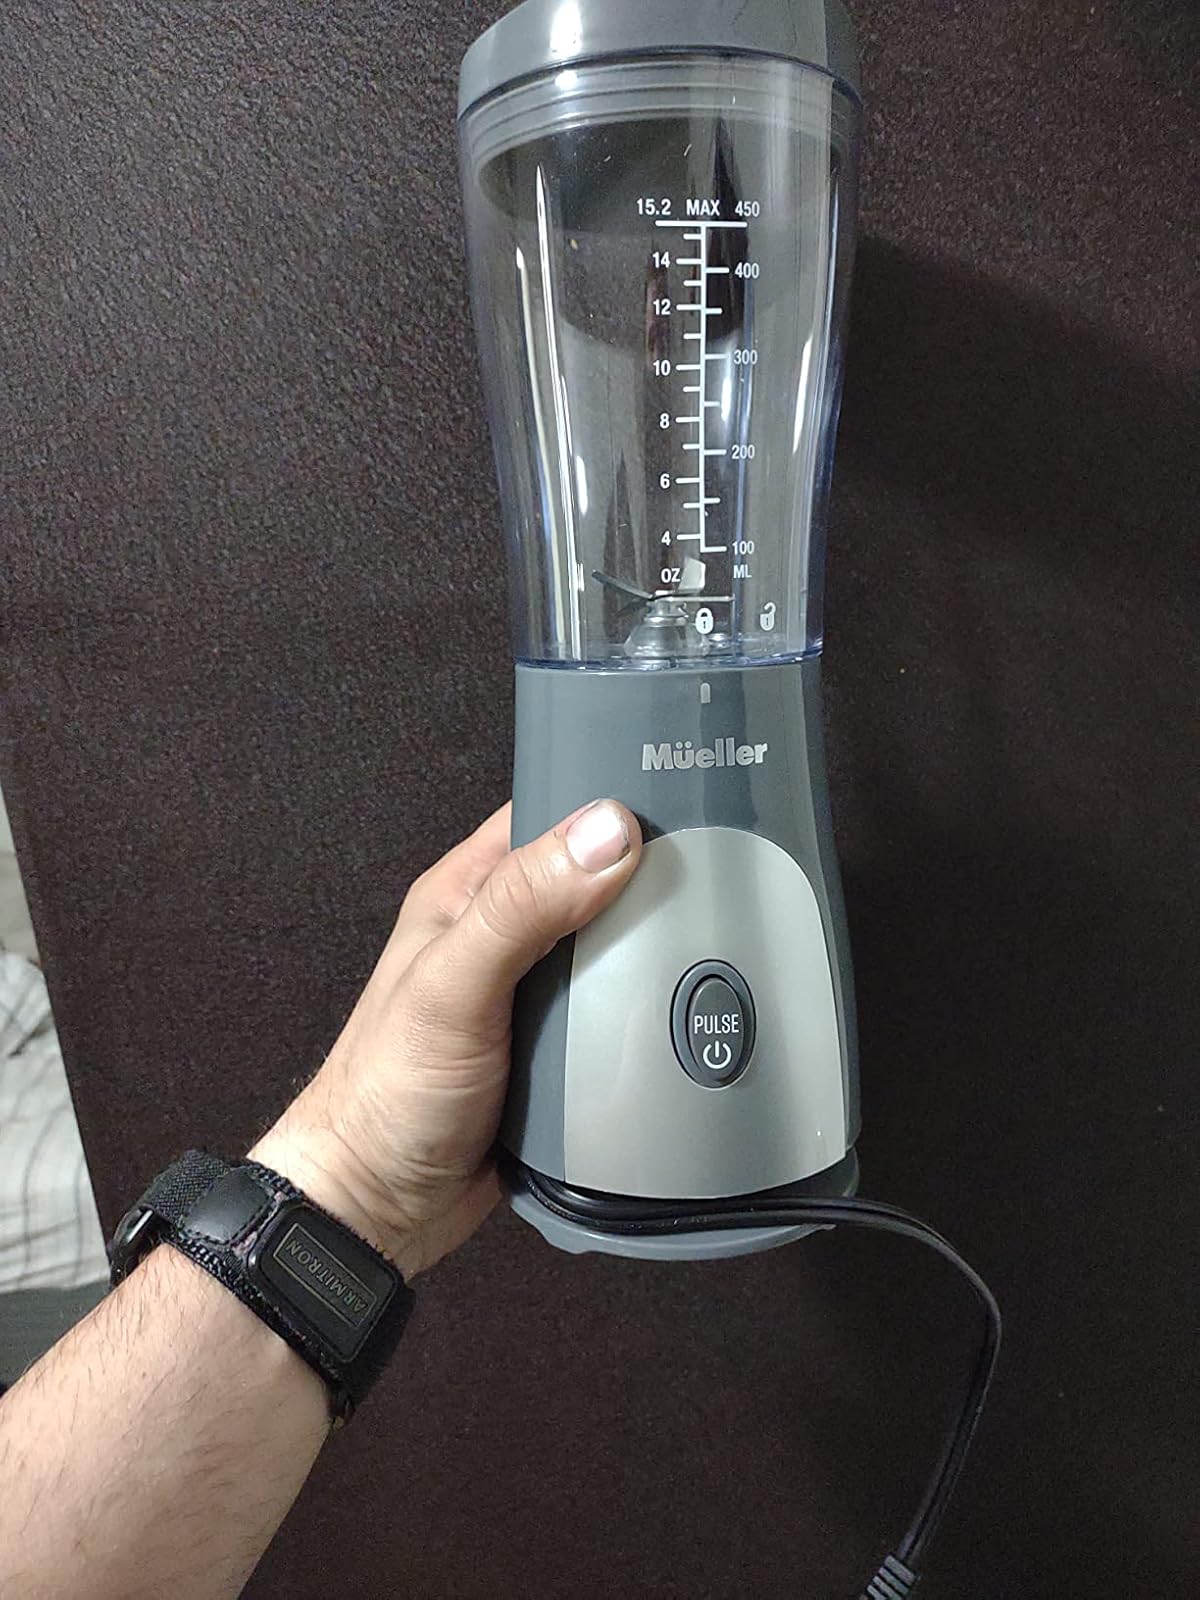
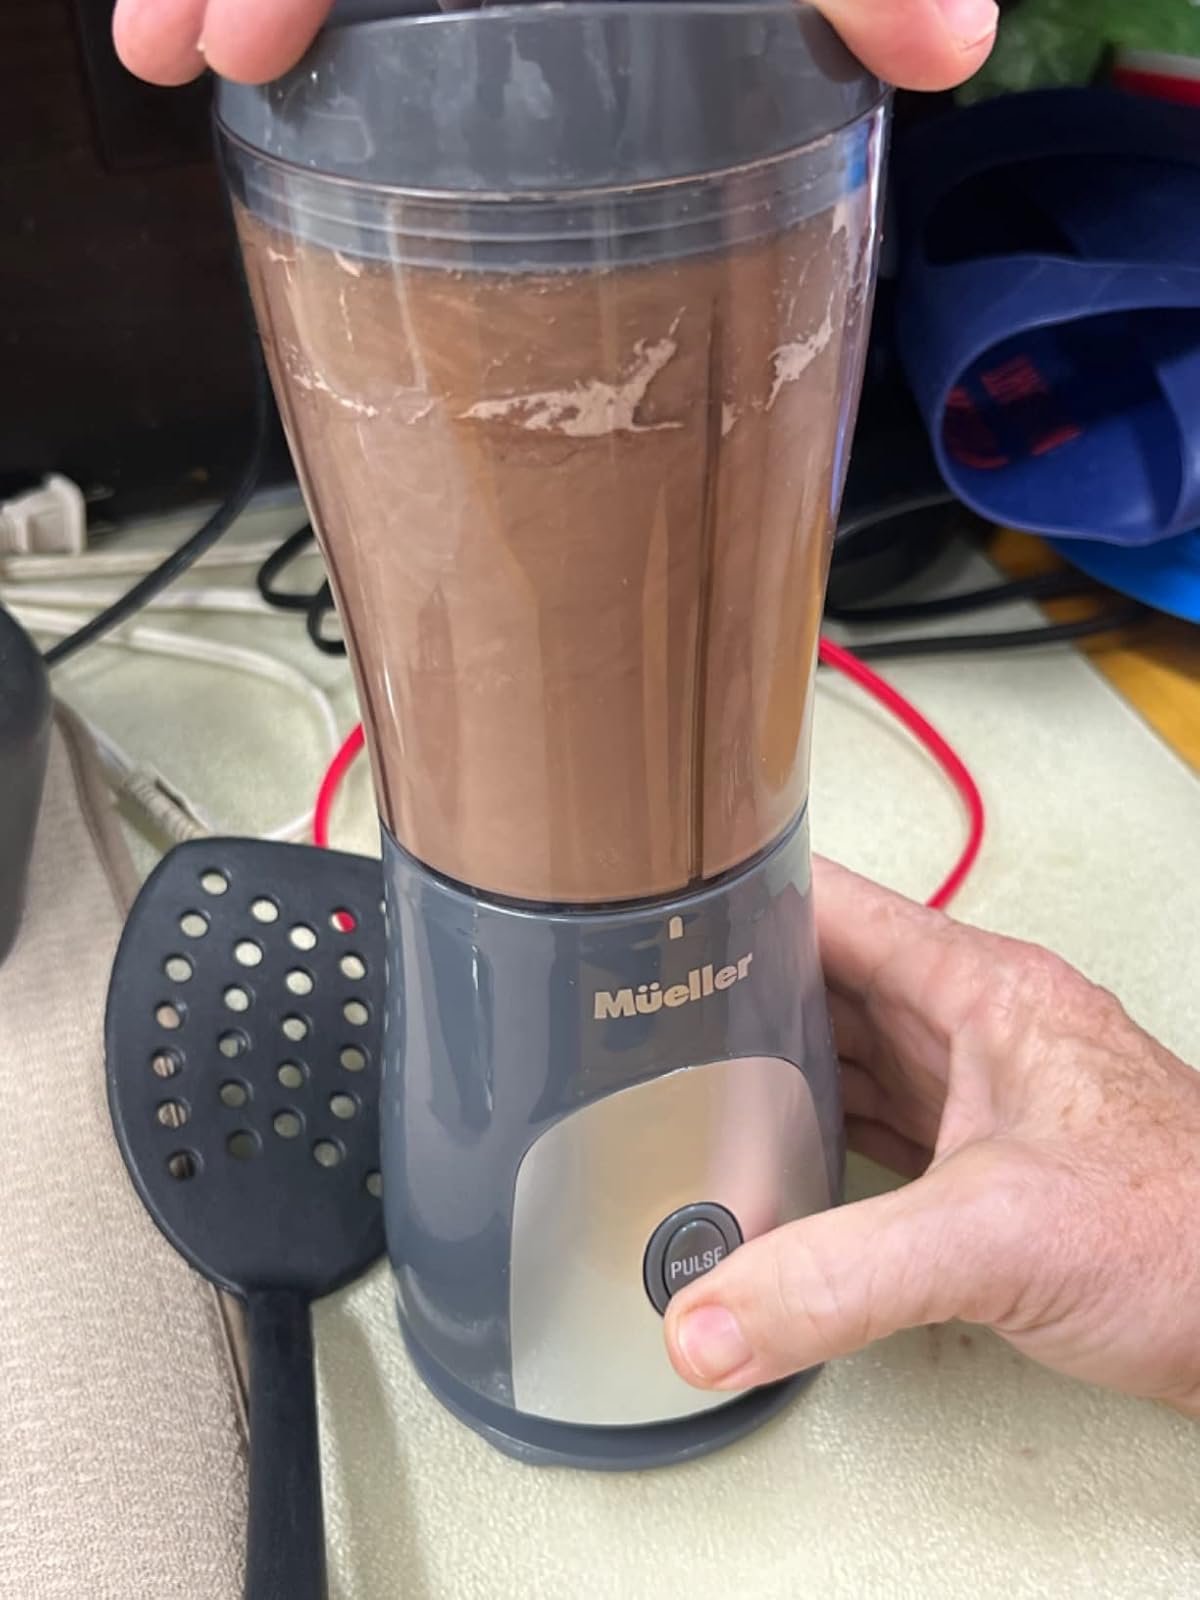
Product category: items_blender
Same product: yes